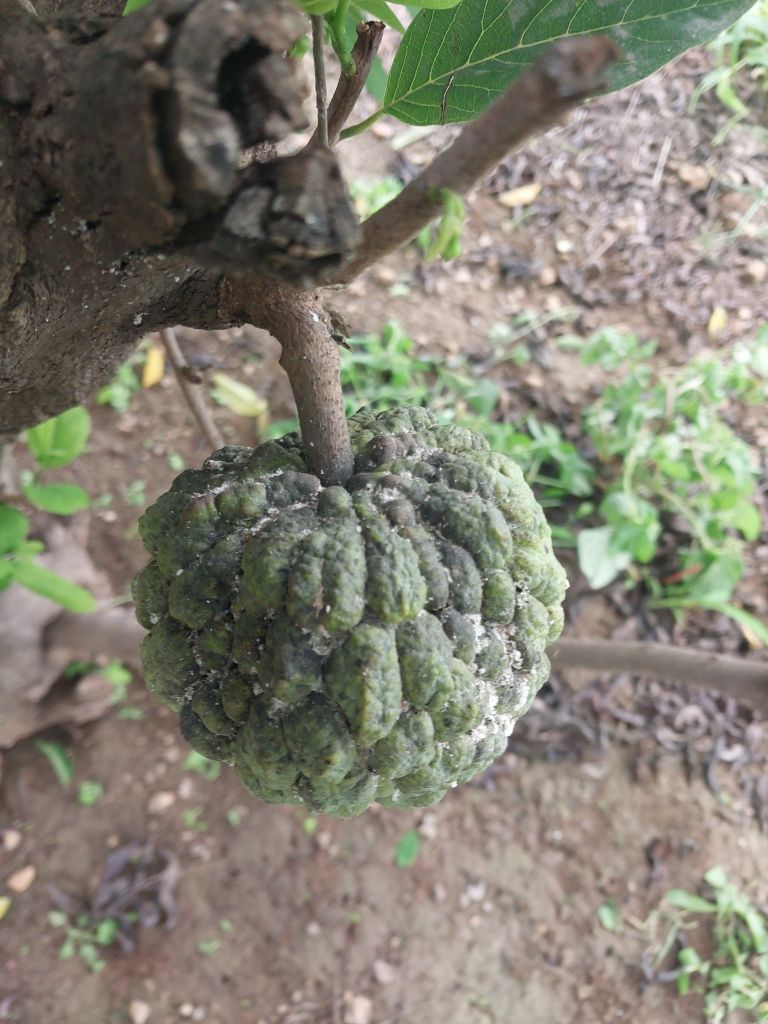
Disease label: Blank Canker